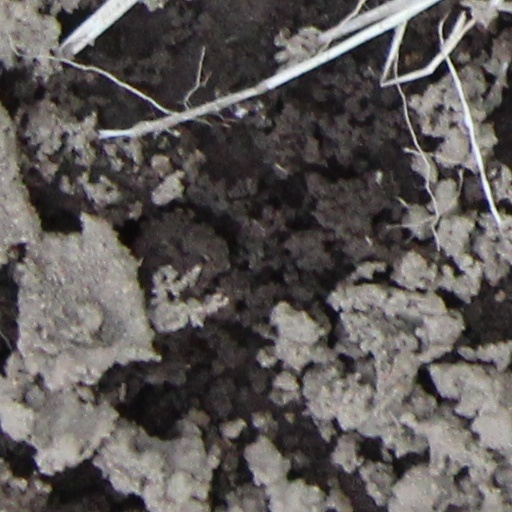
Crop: wheat